Trough Creek State Park

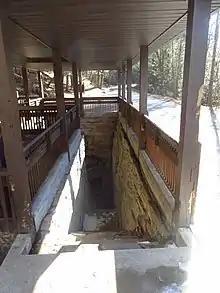
An ice mine in the park, which is believed to be the remains of an iron ore excavation operation, features a unique temperature inversion.

The area in and surrounding Trough Creek State Park was settled in 1780 by Nicholas Crum. Crum built a turbine-powered gristmill along Trough Creek. A bloomery was constructed in 1790. This iron furnace produced about of iron a day.